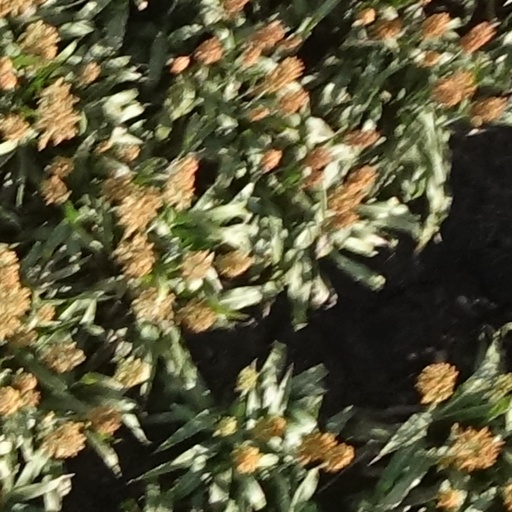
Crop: sorghum